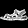
Label: Sandal